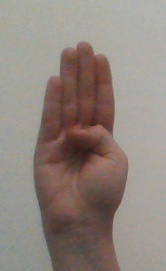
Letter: kaaf